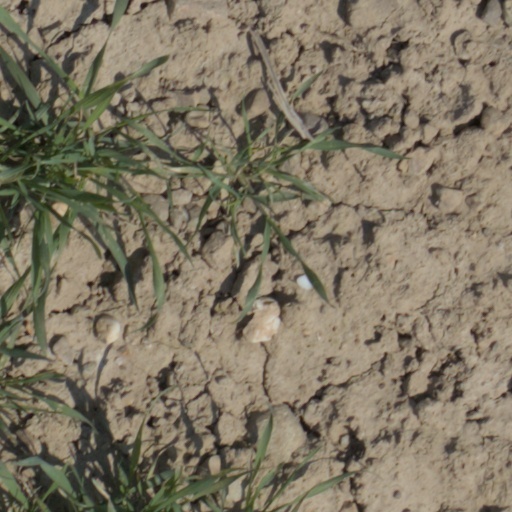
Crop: wheat